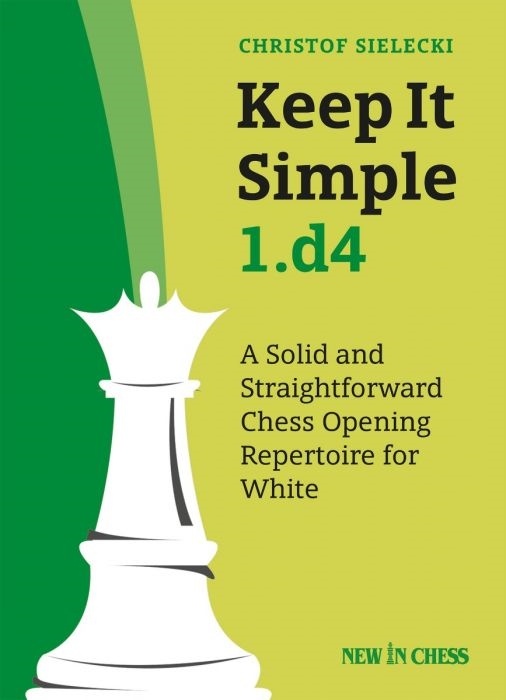
Keep It Simple 1.d4 - Christof Sielecki
Keep It Simple 1.d4 - Christof Sielecki Keep It Simple 1.d4 by Christof Sielecki A Solid and Straightforward Chess Opening Repertoire for White After the success of his award-winning book Keep it Simple 1.e4 International Master Christof Sielecki is back. His new repertoire based on 1.d4 has a similar profile: variations that are straightforward and easy to remember, and require little or no maintenance. Sielecki has created a reliable set of opening lines for chess players of almost all levels. The major objective is to dominate Black from the opening, by simple means. You don’t need to sacrifice anything or memorize long tactical lines. His main concept is for White to play 1.d4, 2.Nf3, 3.g3, 4.Bg2, 5.0-0 and in most cases 6.c4. Sielecki developed this repertoire while working with students who were looking for something that was easy to understand and easy to learn. This new 1.d4 repertoire may be even easier to master than his 1.e4 recommendations, because it is such a coherent system. Sielecki always clearly explains the plans and counterplans and keeps you focussed on what the position requires. Ambitious players rated 1500 or higher will get great value out of studying this extremely accessible book. Christof Sielecki is an International Master from Germany. He has been teaching and training chess for many years, and runs a popular YouTube channel called ChessExplained ISBN: 9789056918675, Paperback, 432 pages, New in Chess
Brand: New in Chess
Category: Sporting Goods > Indoor Games